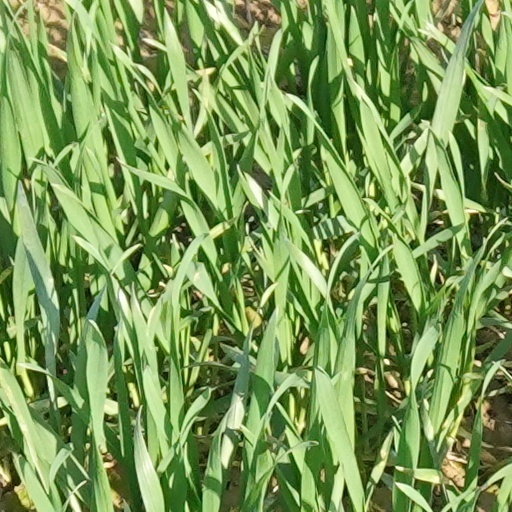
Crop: wheat